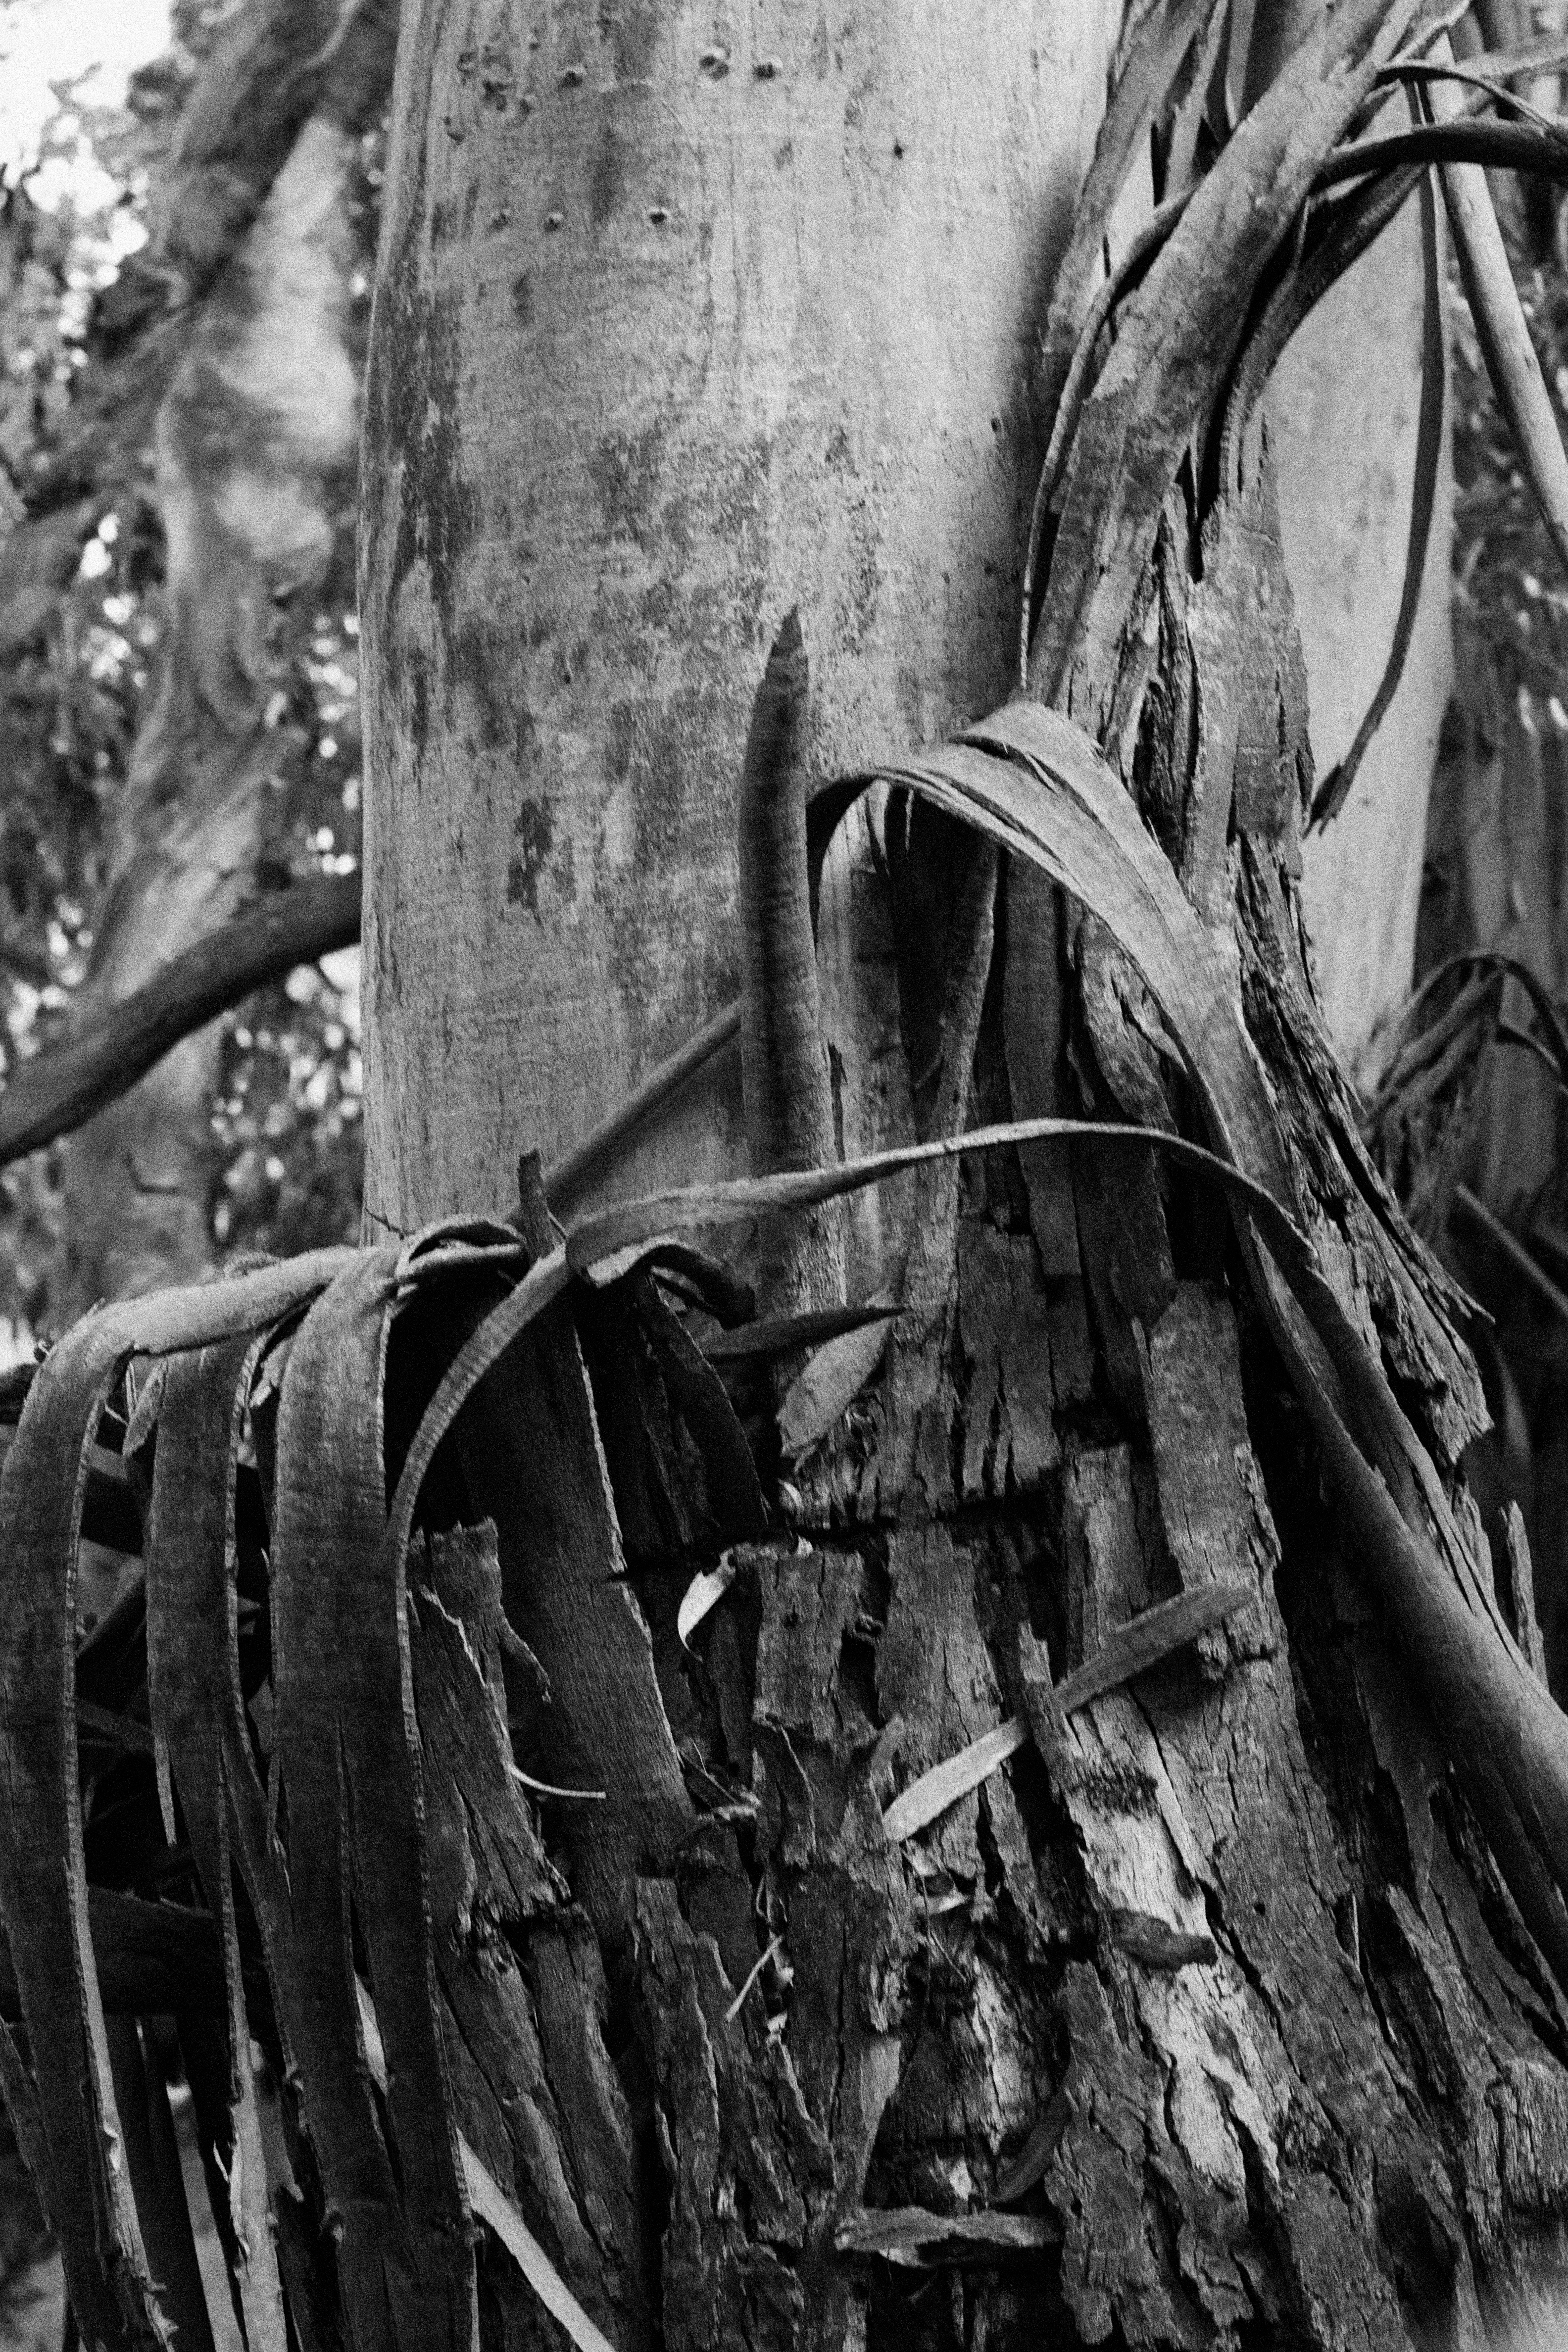
tree, black and white, wood, photography, vehicle, black, monochrome, material, auodyssey, monochrome photography, woody plant